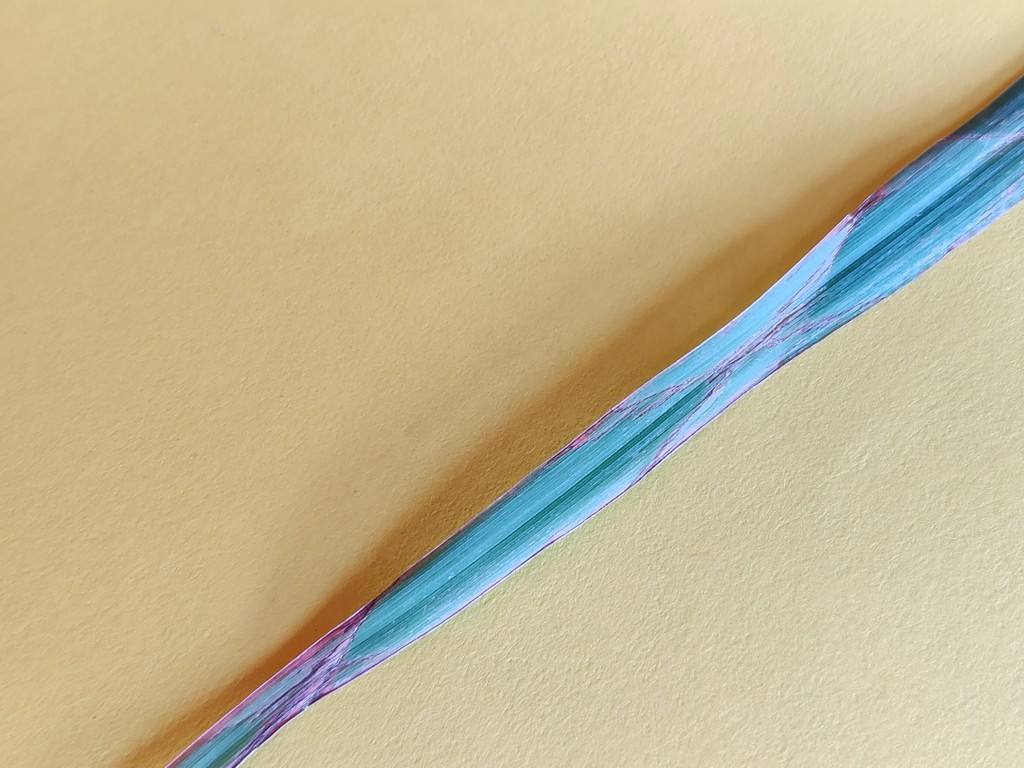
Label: Unhealthy